Ariadna Efron

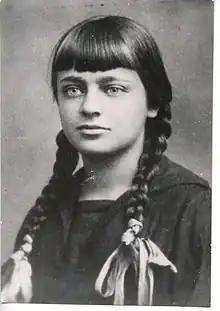
Efron in 1926

Ariadna Sergeyevna Efron (26 July 1975) was a Russian poet, memoirist, artist, art critic, and translator of prose and poetry. Her original poems, except for those written in childhood, were not printed during her lifetime. She was a daughter of poets Sergei Efron and Marina Tsvetaeva.